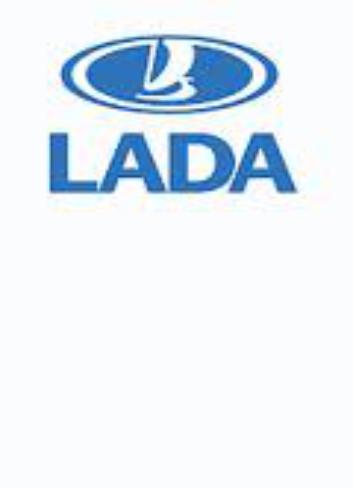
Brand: Lada
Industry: Transportation